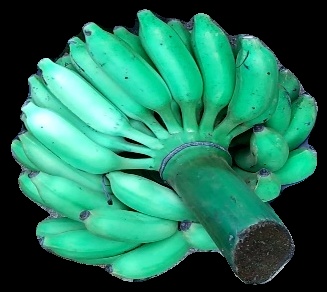
Variety: elakki-bale
Grade: grade1